Italia's Next Top Model season 2

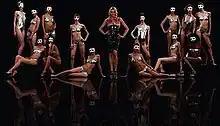

This article contains episode summaries from Season 2 of the Italian competitive reality television series "Italia's Next Top Model". This season premiered on SKY Vivo on 23 September 2008, and concluded on 16 December 2008.